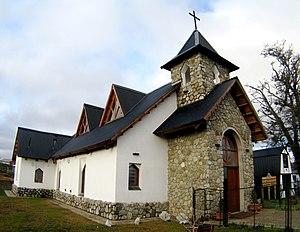
Eglise Tolhuin Terre de Feu
Tolhuin est une ville d'Argentine située dans la province argentine de Terre de Feu, Antarctique et Îles de l'Atlantique Sud, au centre de la grande île de Terre de Feu entre Ushuaïa et Rio Grande. En 2010, sa population est d'environ 2 626 habitants.
La province de Terre de Feu est une région administrative de l'Argentine située sur la grande île de la Terre de Feu, en Patagonie argentine. L'Argentine revendique le rattachement à la province des Malouines, de l'archipel de Géorgie du Sud-et-les Îles Sandwich du Sud et d'une partie de l'Antarctique. C'est la raison pour laquelle le nom complet de la région est « Terre de Feu, Antarctique et îles de l’Atlantique sud ».